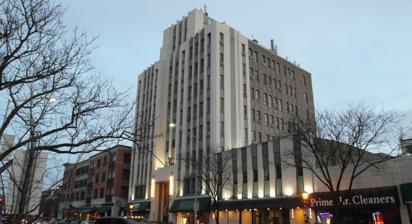
Building: Medical Arts Building (Oak Park, Illinois)
Country: United States of America
Year built: 1929
Building in Oak Park, Illinois Medical Arts Building General information Architectural style Art Deco Location 715 Lake Street, Oak Park, Illinois Coordinates 41°53′18.3″N 87°47′36.7″W / 41.888417°N 87.793528°W / 41.888417; -87.793528 Completed 1929 Height 122 feet (37 m) Technical details Floor count 10 Floor area 42,815 sq ft (4,000 m 2 ) Design and construction Architect(s) Roy J. Hotchkiss The Medical Arts Building is an Art Deco office building at 715 Lake Street, Oak Park, Illinois . It is a contributing property to the Ridgeland–Oak Park Historic District . At 122 feet, it was the tallest building in Oak Park for several decades after it was built. History The Medical Arts Building was designed by Oak Park architect Roy J. Hotchkiss and was built by Harper & Stelzer at an approximate cost of $250,000. Hotchkiss had previously worked as head draftsman for Eben Ezra Roberts . The Medical Arts Building was Hotchkiss's principal contribution to Oak Park's architectural landscape. Ground was broken on December 5, 1928, and the first tenants moved on November 15, 1929. By January 1930, the building was almost fully occupied. It was originally owned by Charles B. Scoville and was later owned by the Scoville Trust. Original plans called for four story east and west wings, but these were never built. During World War II , the Oak Park unit of the Association of Army and Navy Wives was located in the Medical Arts Building. In 1976, the building was sold to Dowling and Company. It was later acquired by Jack and Tim Sheehan. The building's terra cotta facade was restored in 2007. Peterson's Pharmacy was a tenant from 1929, when the building opened, until 2014. Wikimedia Commons has media related to Medical Arts Building (Oak Park, Illinois) . References